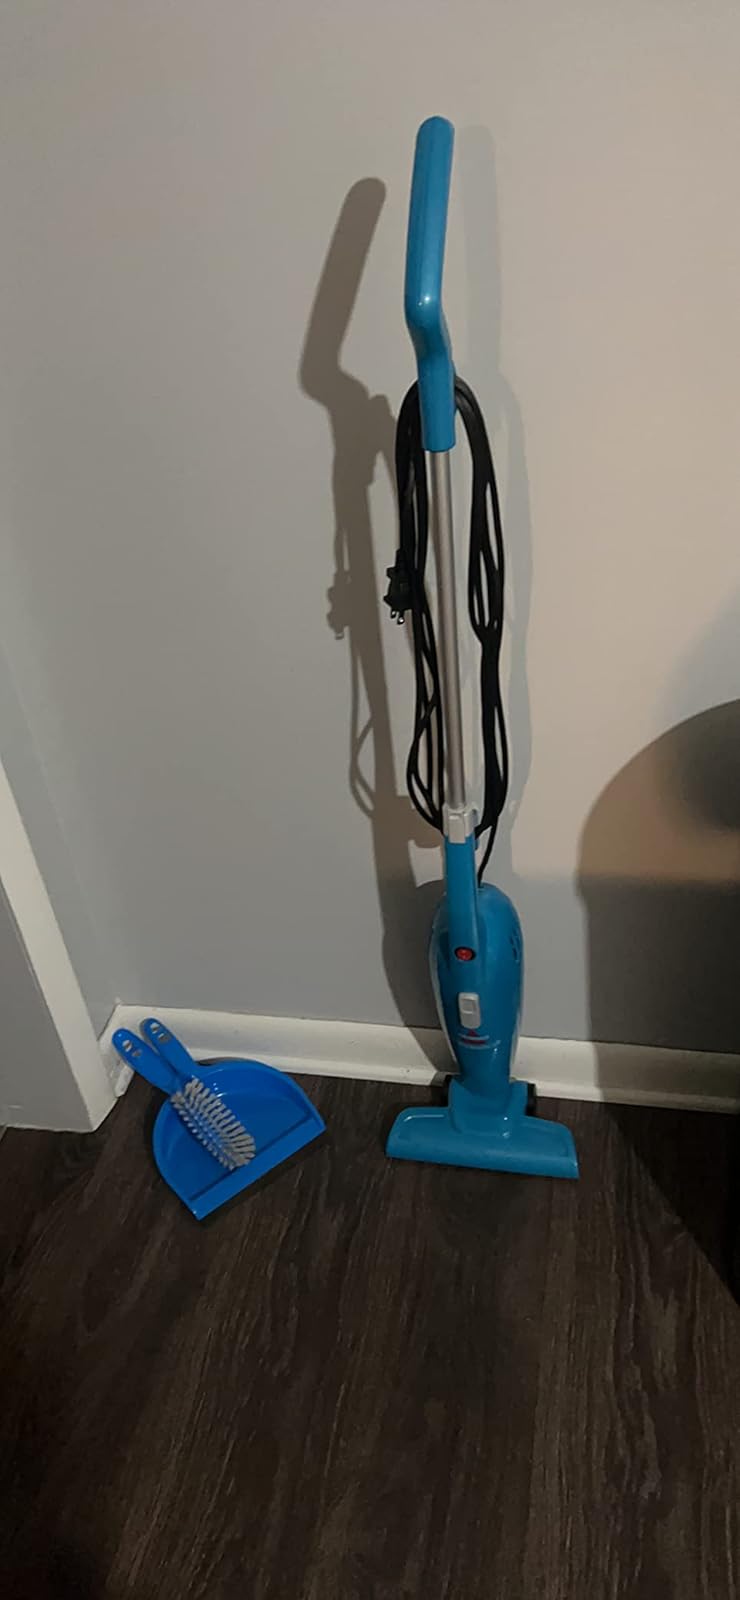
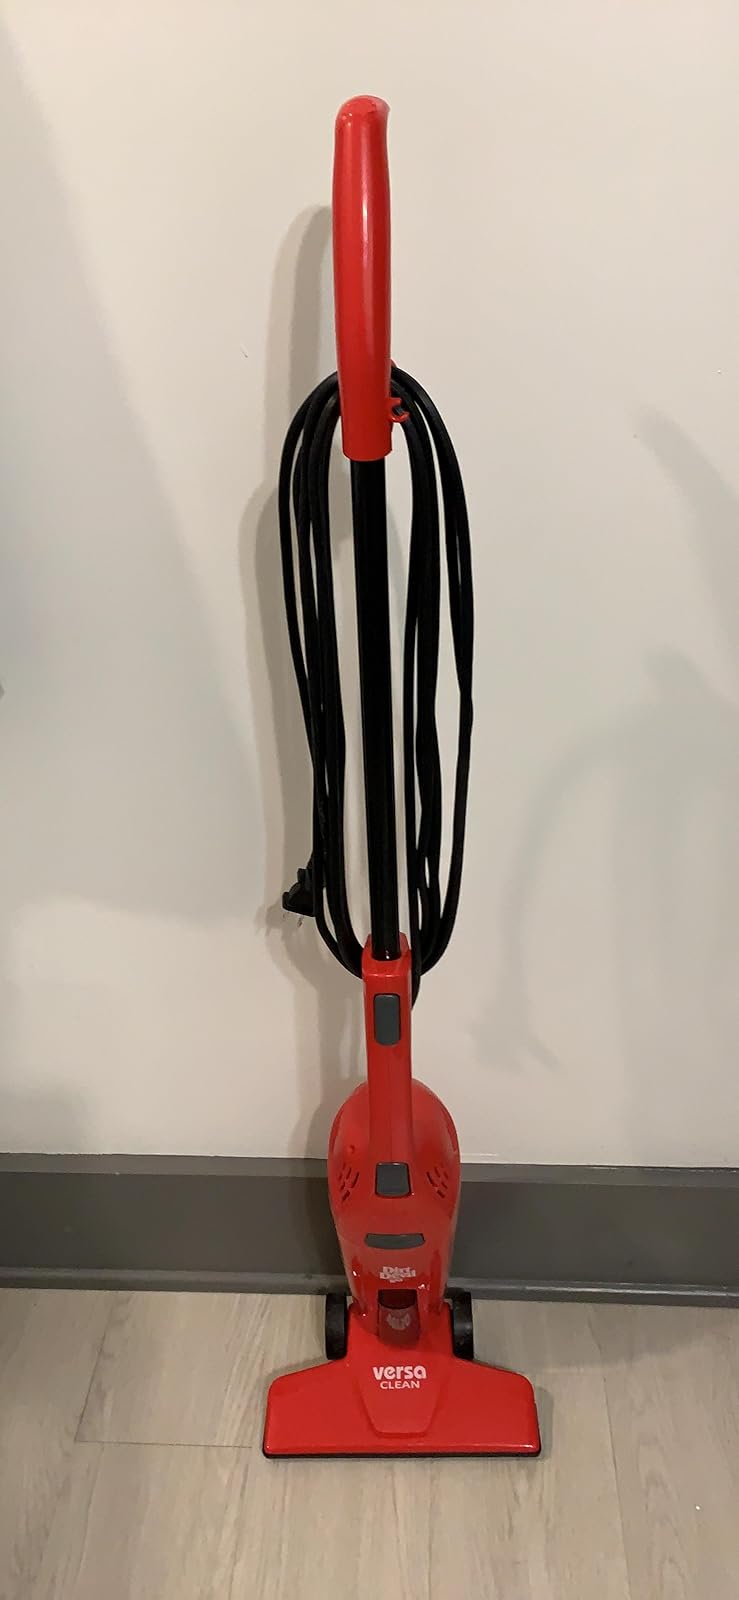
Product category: items_vacuum
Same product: no